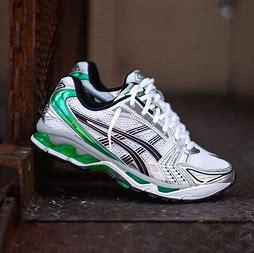
Brand: Asics
Model: Gel Kayano 14